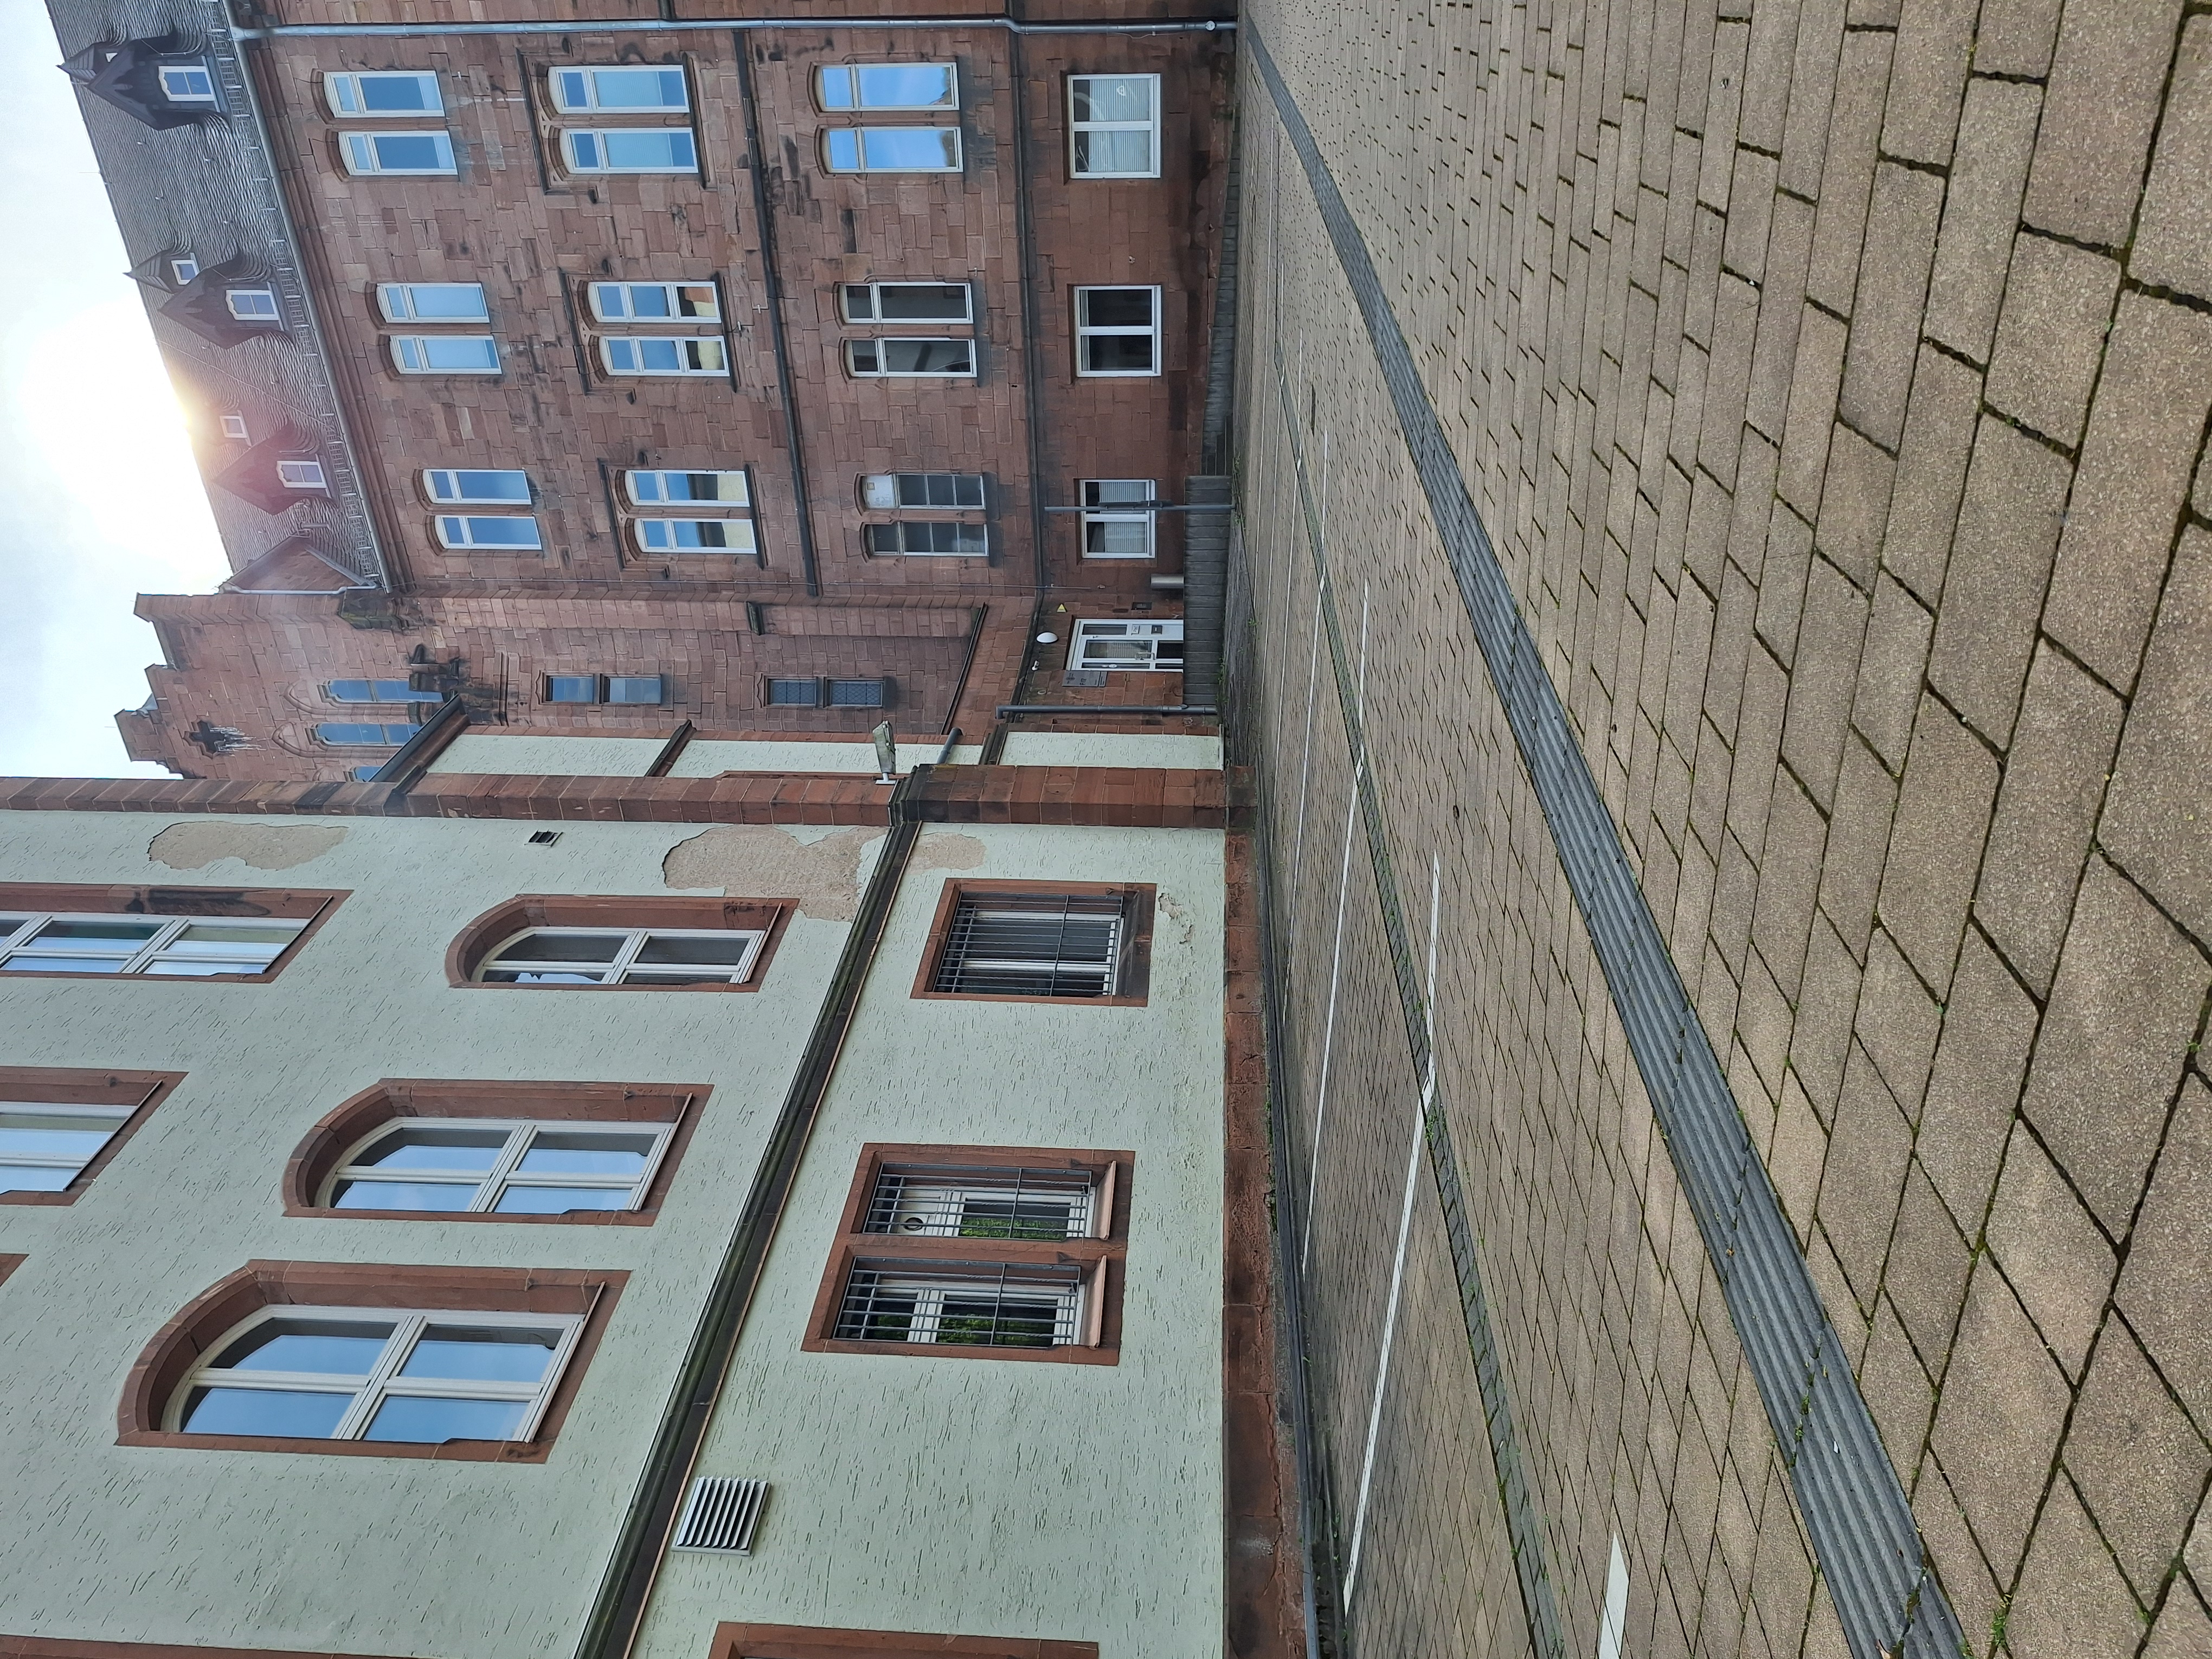
Building: Pilgrimstein 2